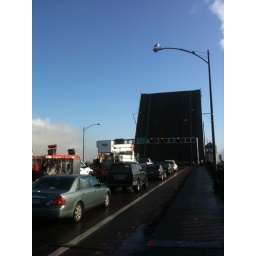
Waiting whilst the Burnside bridge is up to let a boat go through underneath